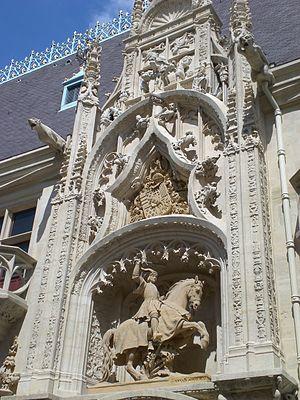
Nancy, Palais des Ducs de Lorraine, 1502-12
Formant la transition entre l'art gothique et la Première Renaissance, le style Louis XII est le résultat des guerres d'Italie de Charles VIII et de Louis XII mettant alors la France en rapport direct avec la Renaissance artistique italienne. D'une façon générale, la structure reste française, seul le décor change et devient italien.